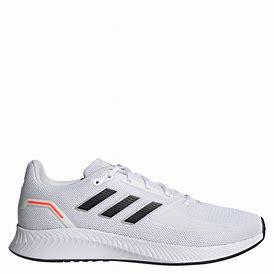
Brand: Adidas
Model: Runfalcon 2